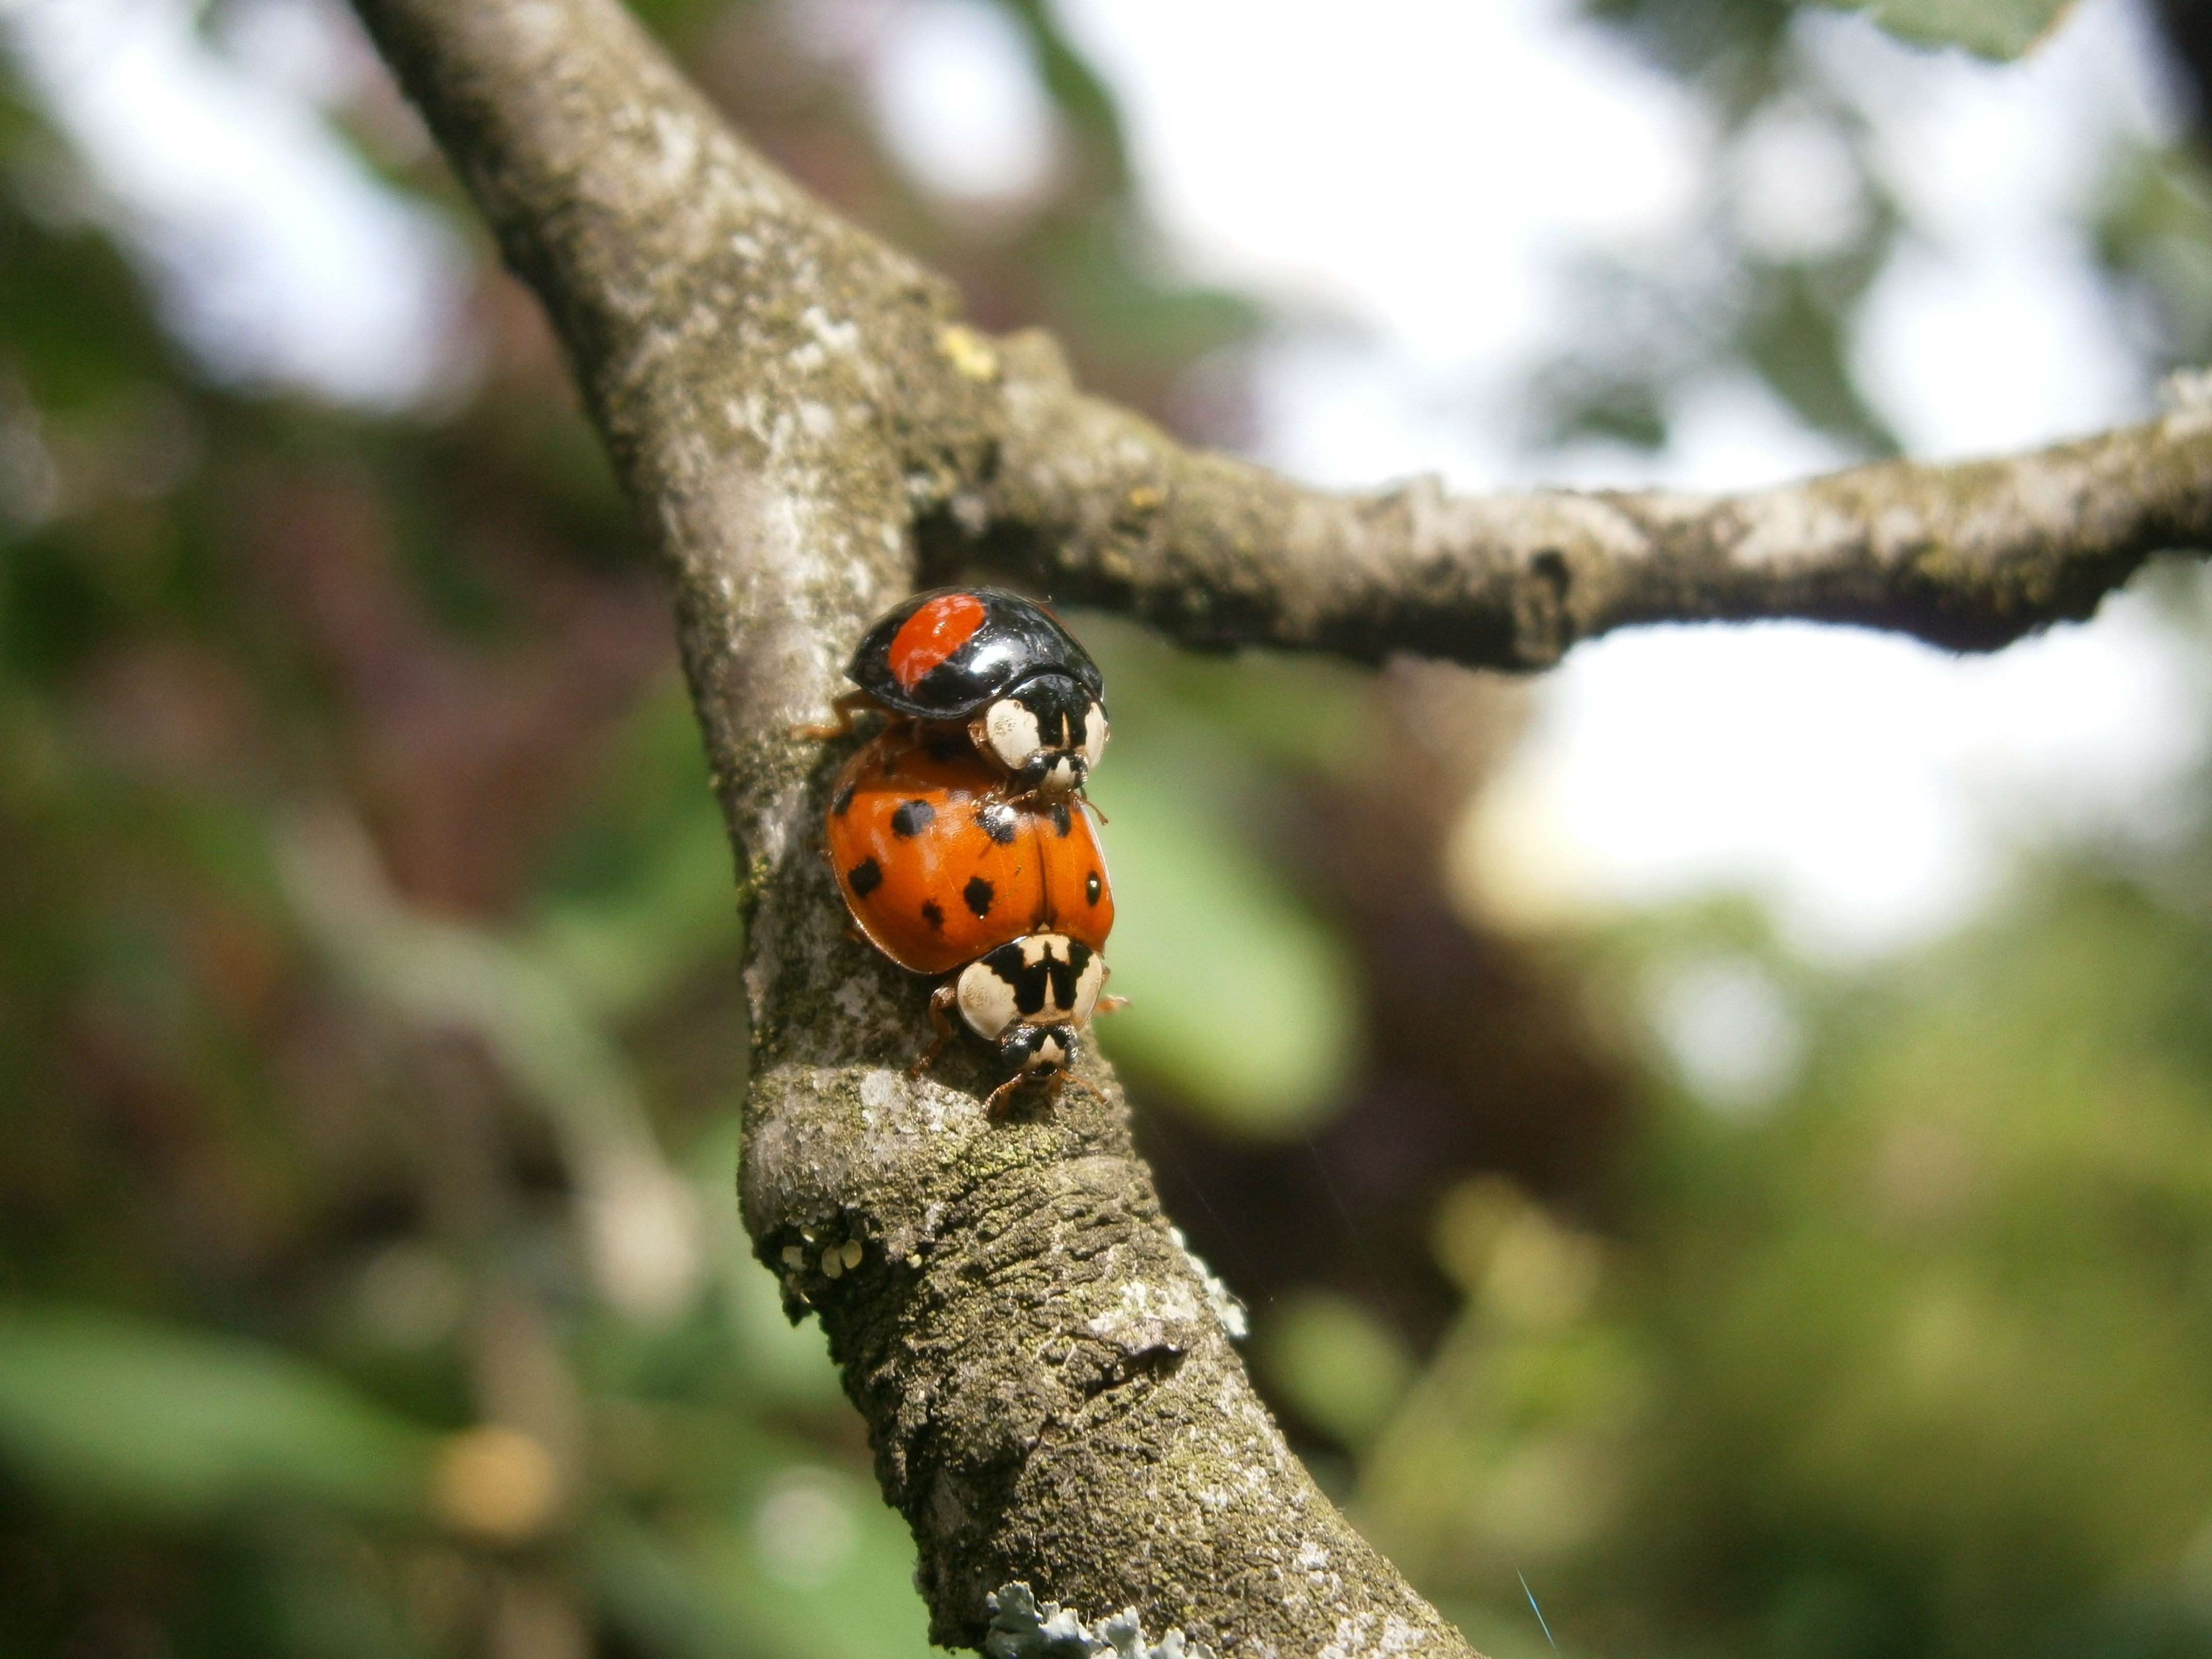
tree, nature, branch, flower, wildlife, love, red, insect, couple, ladybug, fauna, invertebrate, close up, animals, reproduction, multiplication, beetle, luck, points, sex, macro photography, fertility, lucky charm, pairing, moths and butterflies